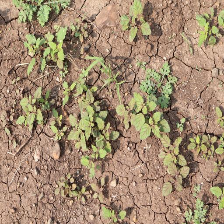
Weed species: Punarnava _(Boerhaavia diffusa)